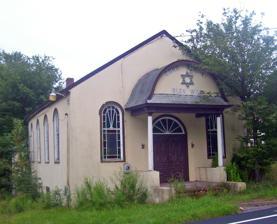
Building: Anshei Glen Wild Synagogue
Country: United States of America
Year built: 1923
Orthodox synagogue in Glen Wild, New York Anshei Glen Wild Synagogue West profile and north elevation, 2008 Religion Affiliation Orthodox Judaism (former) Ecclesiastical or organizational status Synagogue (1923 – 2013) Art gallery and performance space (since 2013) Status Closed (as a place of worship) Location Location Glen Wild Road, Glen Wild , Sullivan County , New York Country United States Location in New York Geographic coordinates 41°39′00″N 74°35′19″W / 41.65000°N 74.58861°W / 41.65000; -74.58861 Architecture Founder Jaffe family General contractor Jim Couch and Sons Date established 1913 (as a congregation) Groundbreaking 1921 Completed 1923 Specifications Direction of façade West Materials Concrete; stucco Anshei Glen Wild Synagogue U.S. National Register of Historic Places NRHP reference No. 98001618 Added to NRHP 1999 Anshei Glen Wild Synagogue is a small former Orthodox Jewish synagogue located on Glen Wild Road, Sullivan County Route 58, in the unincorporated community of Glen Wild , New York , in the United States. The congregation was founded in 1913 by a local family and never had its own rabbi . The former synagogue is preserved virtually intact from the time of its construction in 1923. The building was listed on the National Register of Historic Places in 1999. Since 2013, the former synagogue has been used as an art gallery and performance space. Building The former synagogue is a single-story three-by-four- bay building on a concrete foundation with stucco siding and a gabled roof shingled in asphalt. A four-bay addition projects from the rear. The west (front) facade features a porch with bell-shaped roof supported by two round wooden columns rising from a concrete stoop. The porch's entablature features the name of the synagogue and a Star of David . Both sides and the original rear wall feature large round-arched windows with colored and opaque glass. The ornately paneled wooden doors, surmounted by a colored fanlight , open onto a small vestibule . The remainder of the original block is used for the sanctuary , a barrel-vaulted square room. A chandelier hangs from the intersection of two iron tie rods at the bottom of the vault. The floor layout of the sanctuary follows Orthodox tradition, with the centrally-located bimah surrounded by pews with curved end panels on three sides, all of which face the Torah ark at the rear. Two or three have been set aside as the women's gallery . Turned wooden posts on the elaborately decorated ark support a pedimented roof, where two carved , gilt Lions of Judah hold a scroll with the Ten Commandments topped by a large gilt crown. Both the ark platform and bimah are made of paneled wood with square posts. History As in other areas of Sullivan County, Jews began coming to the region, first to vacation and later to stay, around the turn of the 20th century. Among the early arrivals to the Glen Wild area, in 1904, were Simon Jaffe and his family, of Lithuanian descent like other Jews in the area. Since he had been a shochet , or ritual animal slaughterer, he helped establish the small congregation, of 13 members at first, in 1913. Worshipers met in his house for over a decade before they began to talk about building a synagogue. A small parcel of land was acquired, and cornerstones were laid in 1921. Local contractor Jim Couch and Sons, neighbors of the Jaffes, handled the construction. The finished building, completed in 1923, reflects some characteristics of Sullivan County's Christian churches such as the gabled roof, but the window treatments and stucco finish link it to other synagogues of the period in the area, such as the former Hebrew Congregation of Mountaindale and the South Fallsburg Hebrew Association Synagogue . In 1955 a congregant, Louis Rosenblatt, donated money for the construction of the rear wing, to be used as a social hall. This has been the only change made to the building since 1923. Since Anshei Glen Wild was a small congregation, it never hired its own rabbi. Simon Jaffe, a schoolteacher, conducted services and taught congregants' children Hebrew . His family continued to maintain the synagogue, although services were infrequent. The two dozen members focused much of their efforts on maintaining the nearby cemetery. Around 2013 the synagogue was bought by Mike Osterhout, an artist, and converted into an art gallery and performance space. Osterhout also owns the nearby heritage-listed Glen Wild Methodist Church , built in 1867, and renamed by Osterhout as the Church of the Little Green Man . See also Anshei Israel Synagogue , a similar small rural synagogue in Lisbon, Connecticut. References